SETI Institute

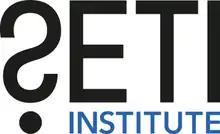

The SETI Institute is a not-for-profit research organization incorporated in 1984 whose mission is to explore, understand, and explain the origin and nature of life in the universe, and to use this knowledge to inspire and guide present and future generations, sharing knowledge with the public, the press, and the government. SETI stands for the "search for extraterrestrial intelligence".